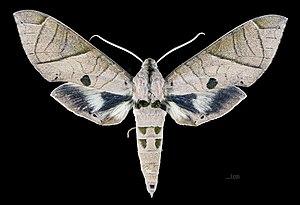
Eumorpha translineatus est une espèce d'insectes lépidoptères de la famille des Sphingidae, sous-famille des Macroglossinae, de la tribu des Philampelini et du genre Eumorpha.
Le genre Eumorpha regroupe des lépidoptères de la famille des Sphingidae, de la sous-famille des Macroglossinae et de la tribu des Philampelini.